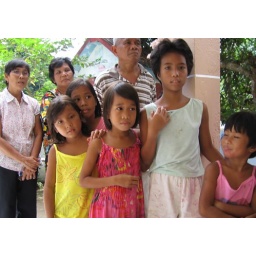
look at the candid photo of the girl in yellow dress.